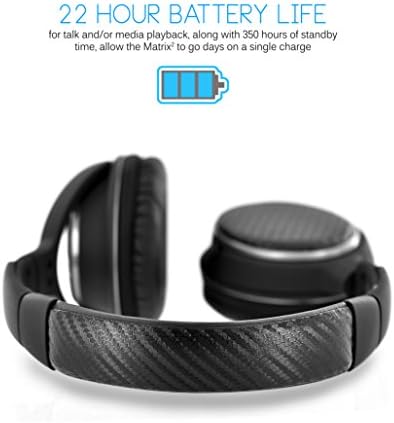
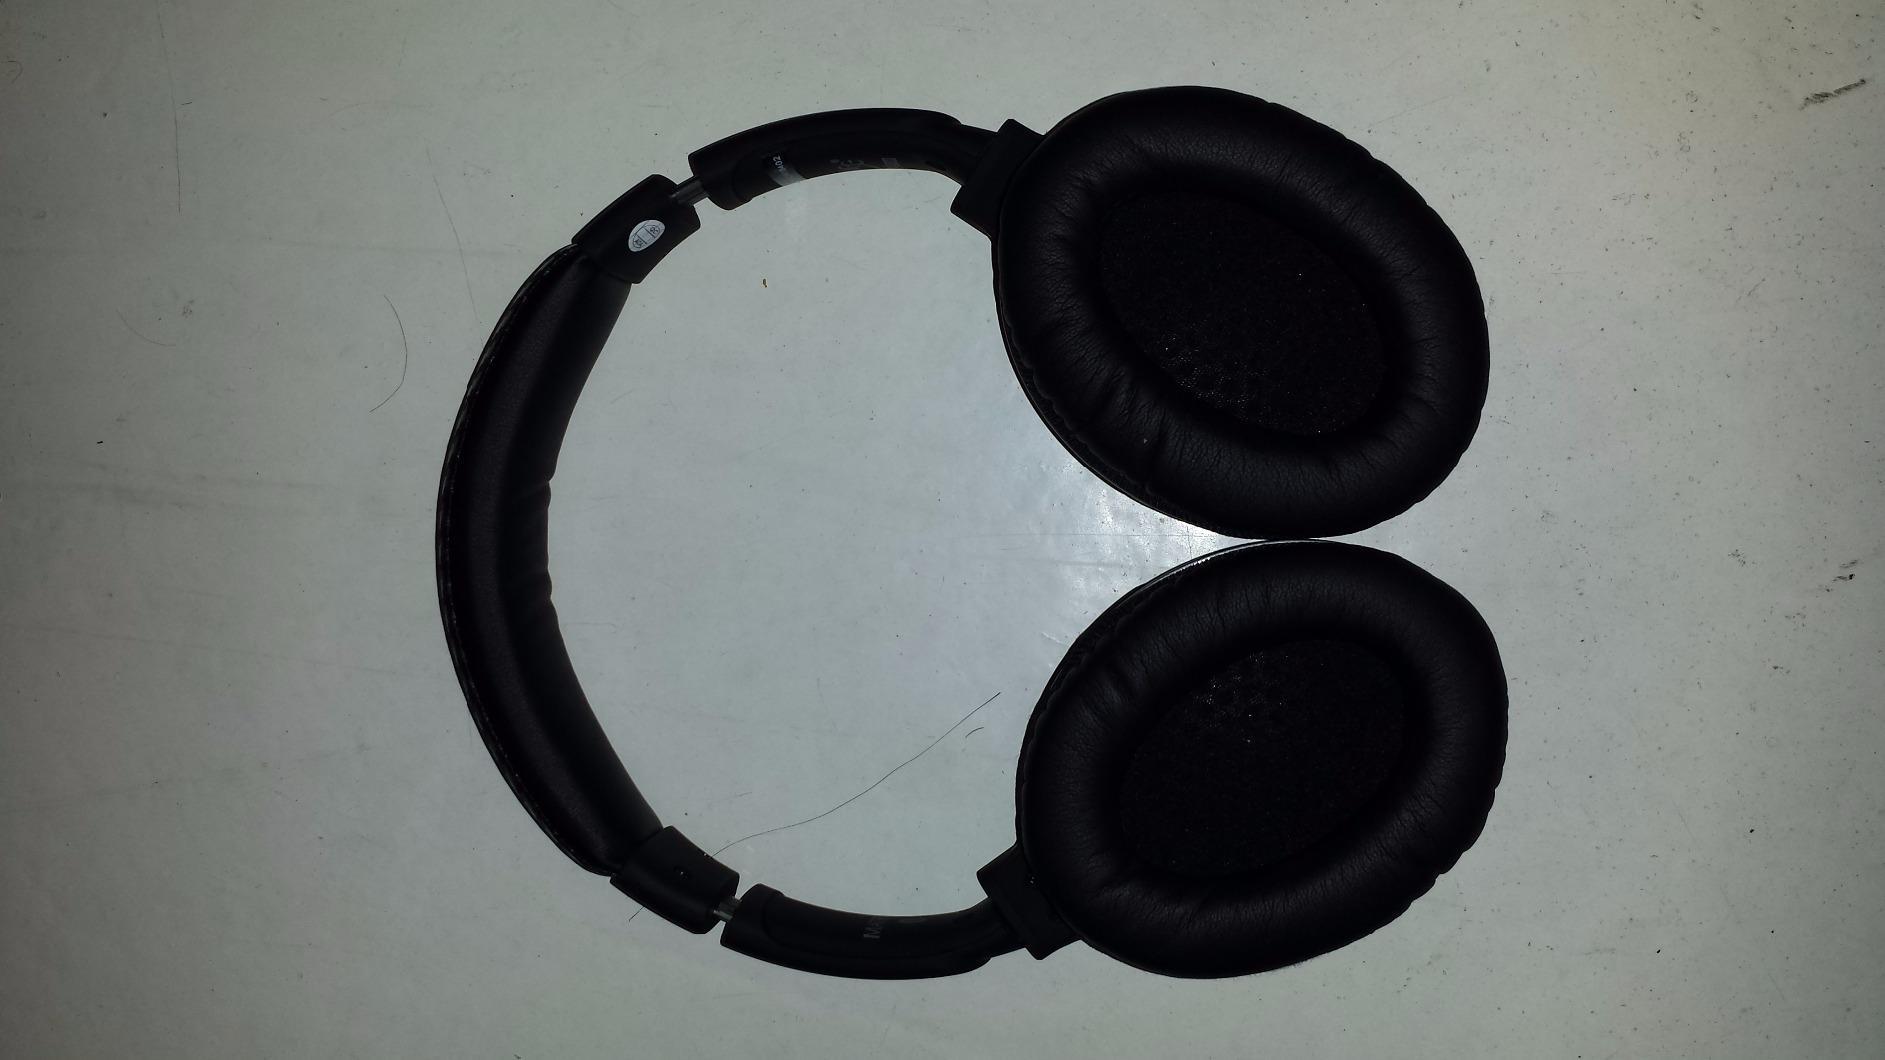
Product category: headphones
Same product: yes